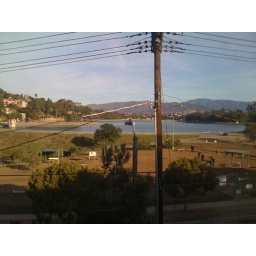
aria and i stayed in an awesome apartment directly across from the lake and dog park